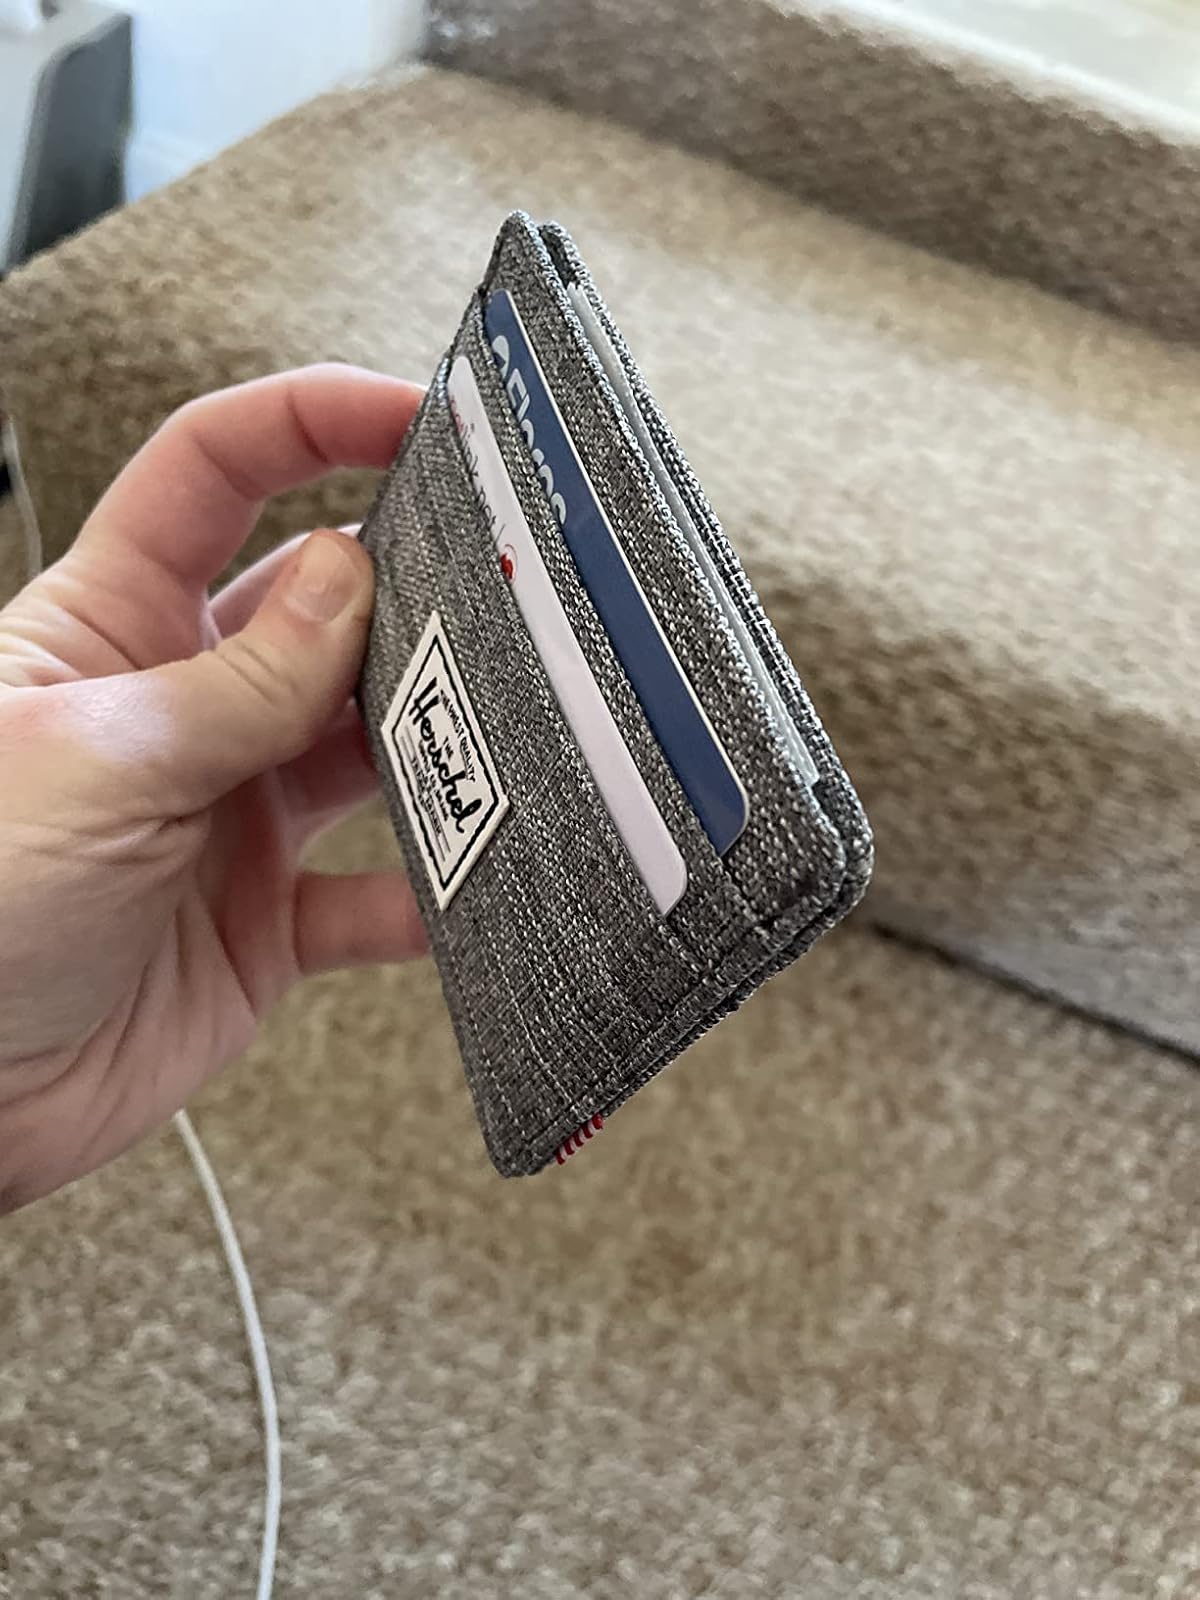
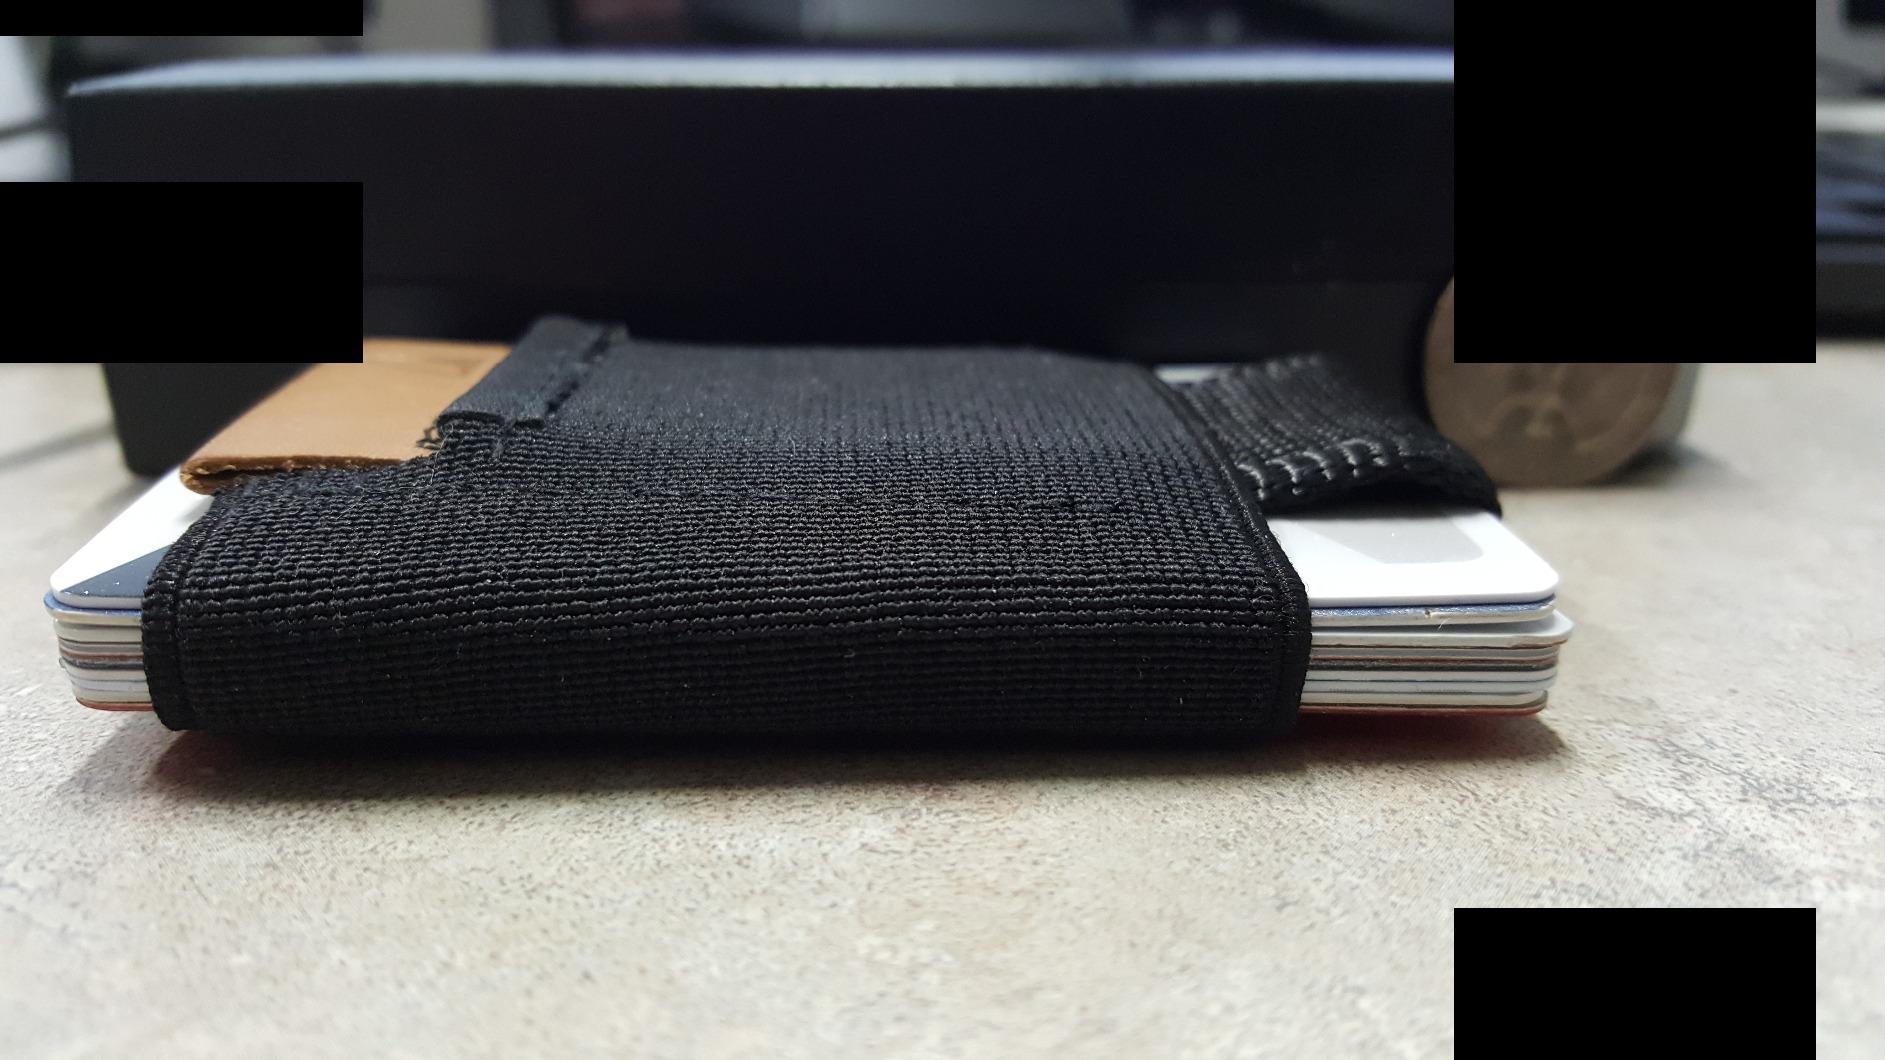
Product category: accessories_wallet
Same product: no